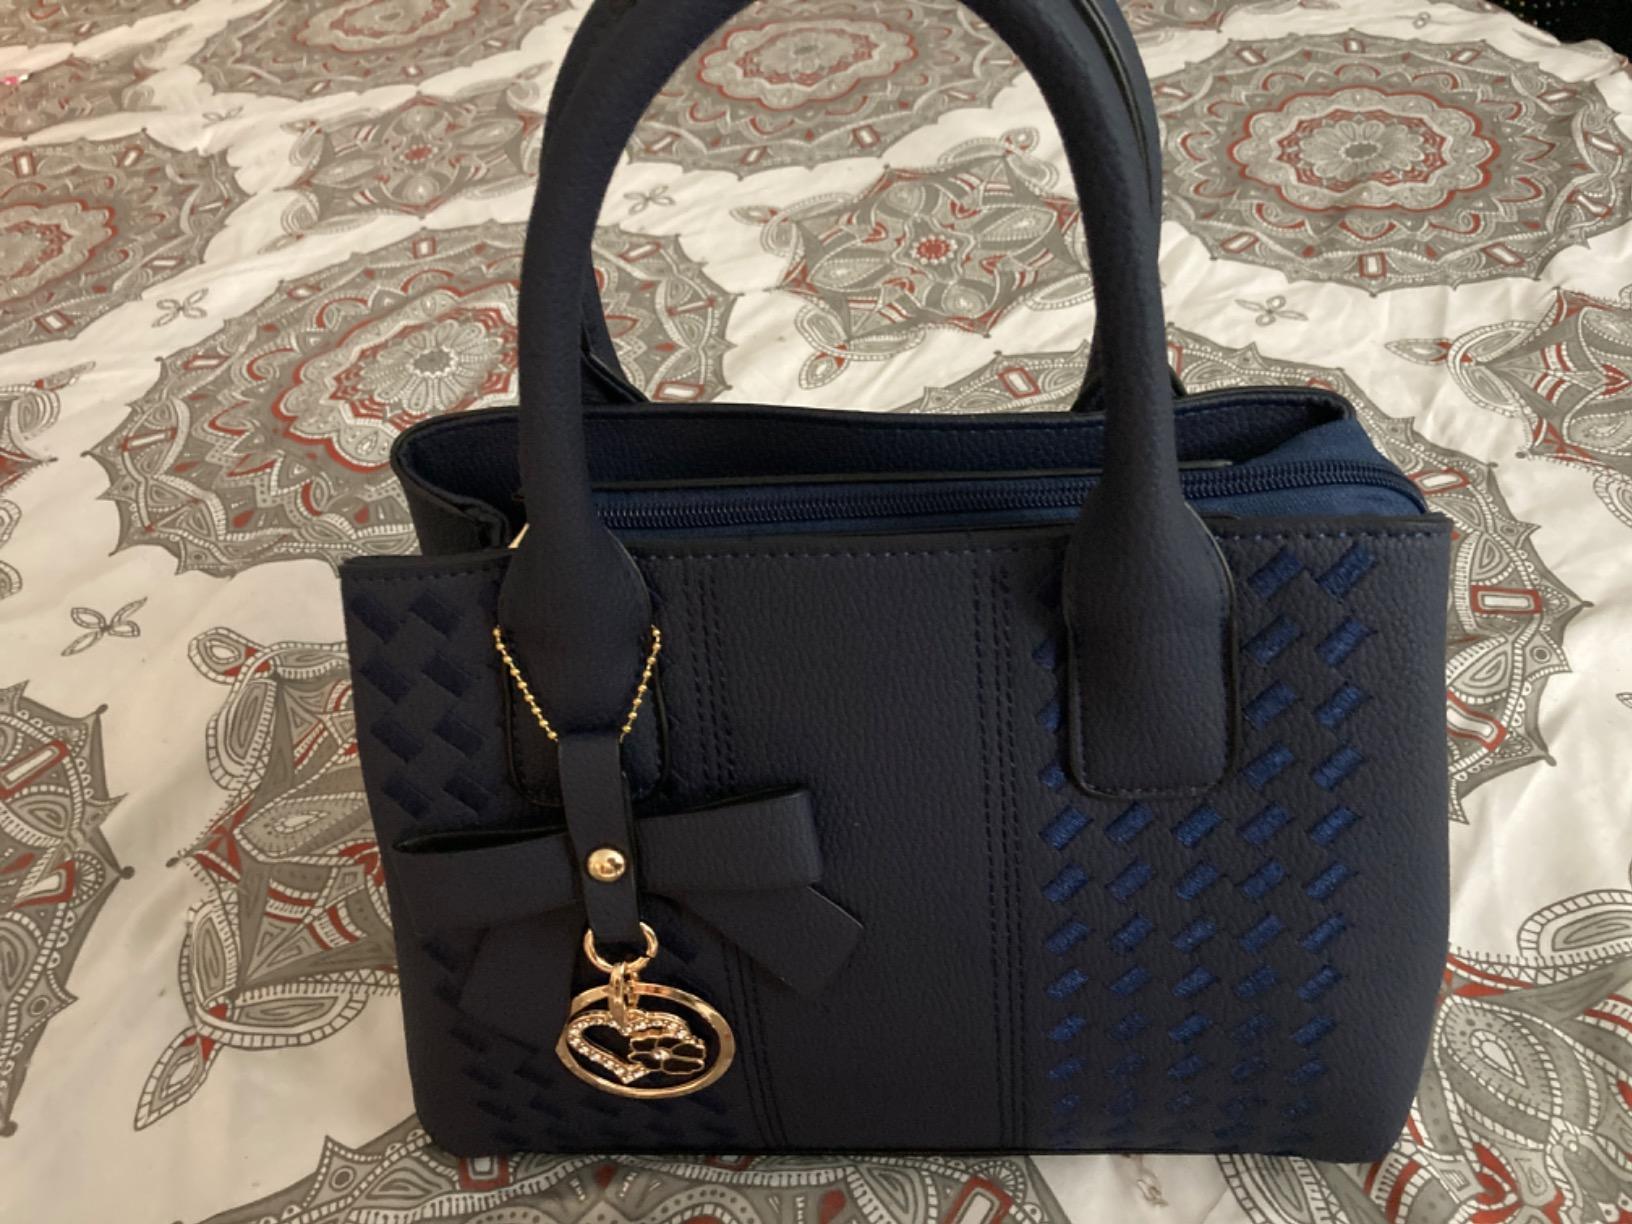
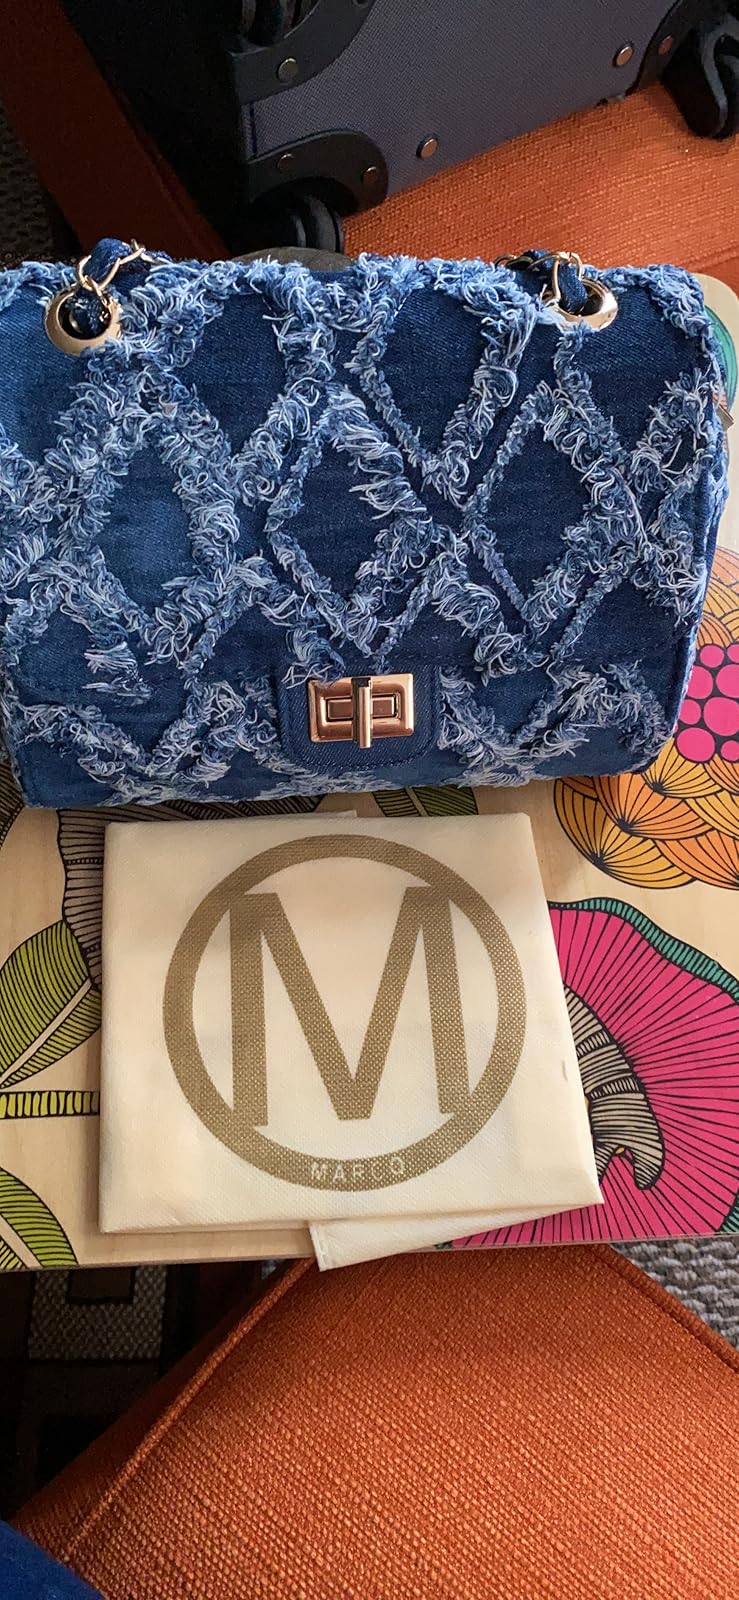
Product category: accessories_handbag
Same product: no